Adolf Dassler

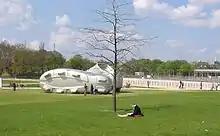
One of the six sculptures in the Walk of Ideas Berlin to celebrate the 2006 FIFA World Cup. This one celebrates "The Modern Football Boot" invented by Adolf Dassler.

On 25 July 1945, about two months after the arrival of U.S. troops, Rudolf was arrested by the American occupation authorities on suspicion of having worked for the "Sicherheitsdienst", the secret service of the "Reichsführer-SS" (commonly known as the SD), which had been engaged in counterespionage and censorship. He was sent to an internment camp in Hammelburg. Rudolf began to prepare a defense in which he asserted that he did not voluntarily help the Reich and did not engage in SS or SD activities. The American investigators soon discovered his early Nazi party membership and proof that he had volunteered for the Wehrmacht in 1941. They even knew that in Tuschin his job was to keep track of "personal and smuggling cases."